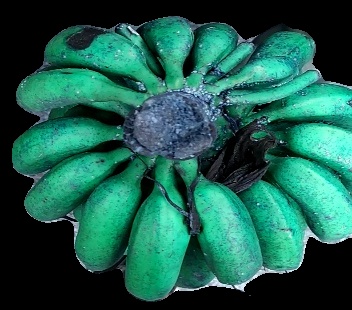
Variety: rasbale
Grade: grade3